Pavel Bořkovec

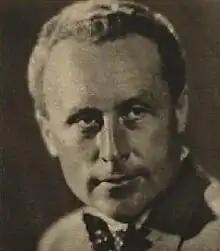
Pavel Bořkovec (1894-1972)

Pavel Bořkovec (10 June 1894, in Prague – 22 July 1972, in Prague) was a Czech composer and music teacher.